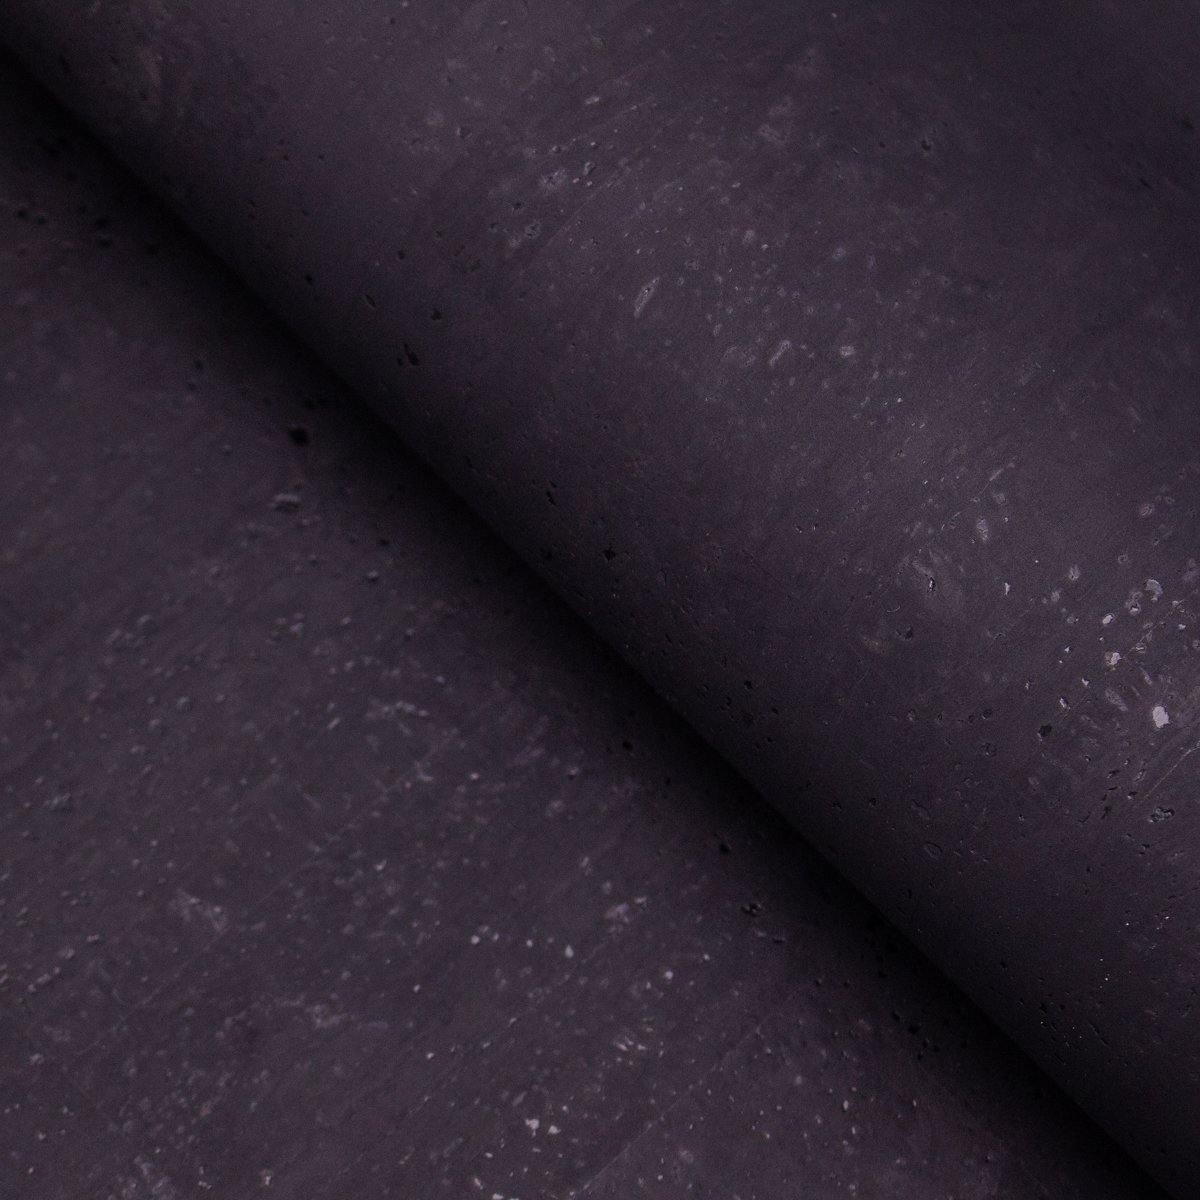
Wholesale Cork Fabric COF-117
Yes cork isn't just for putting in bottles! We have this black vegan cork leather fabric available in sizes of 1/4m, 1m, and 10m. Try this Eco-friendly Black Portuguese Cork Fabric to help your creations come to life. Great sustainable material for bagmaking, or sewing a purse or wallet. Vegan Cork leather is easy to work with and has a unique soft feel. Its also very flexible, durable, water resistant, and is straightforward to clean. We use high quality cork which goes through a careful quality control process. The cork is carefully harvested from the bark of the cork oak tree in a sustainable way which supports tree growth. Why not set yourself apart from the crowd and get close to nature at the same time. We offer a variety of different textile sheet sizes to choose from. You can also check out our other fabric offerings at https://corkadia.com/collections/cork-fabric-material Free shipping worldwide on all our products! Material: - Outer: Cork - Backing: 63% Cotton & 37% recyclable polyester - PETA Approved Vegan Size: - Width: 1mm - Small: 50x68 cm - Large: 100x135cm Thank you for choosing Corkadia. Feel free to see reviews of our products or catch the latest updates including store specials on our instagram page at https://www.instagram.com/corkadia_/ Cork is sourced from the bark of cork oak trees and is carefully harvested in a way which allows the tree to regenerate and live for up to 250-300 years. This makes Cork a wonderful fashion choice for those looking for sustainable, cruelty free products. Cork is also a very practical vegan material as its soft, lightweight, and durable. Our products bear the PETA-approved vegan certification. We offer free shipping worldwide on all products. We ship your items from Portugal using the local post courier (tracked if the courier provides this option). Estimated delivery times are as below: - EU: 7-15 working days - USA/Canada: 10-20 working days - Rest of the world: 20-45 working days
Brand: Corkadia
Category: Arts & Entertainment > Hobbies & Creative Arts > Arts & Crafts > Art & Crafting Materials > Leather & Vinyl